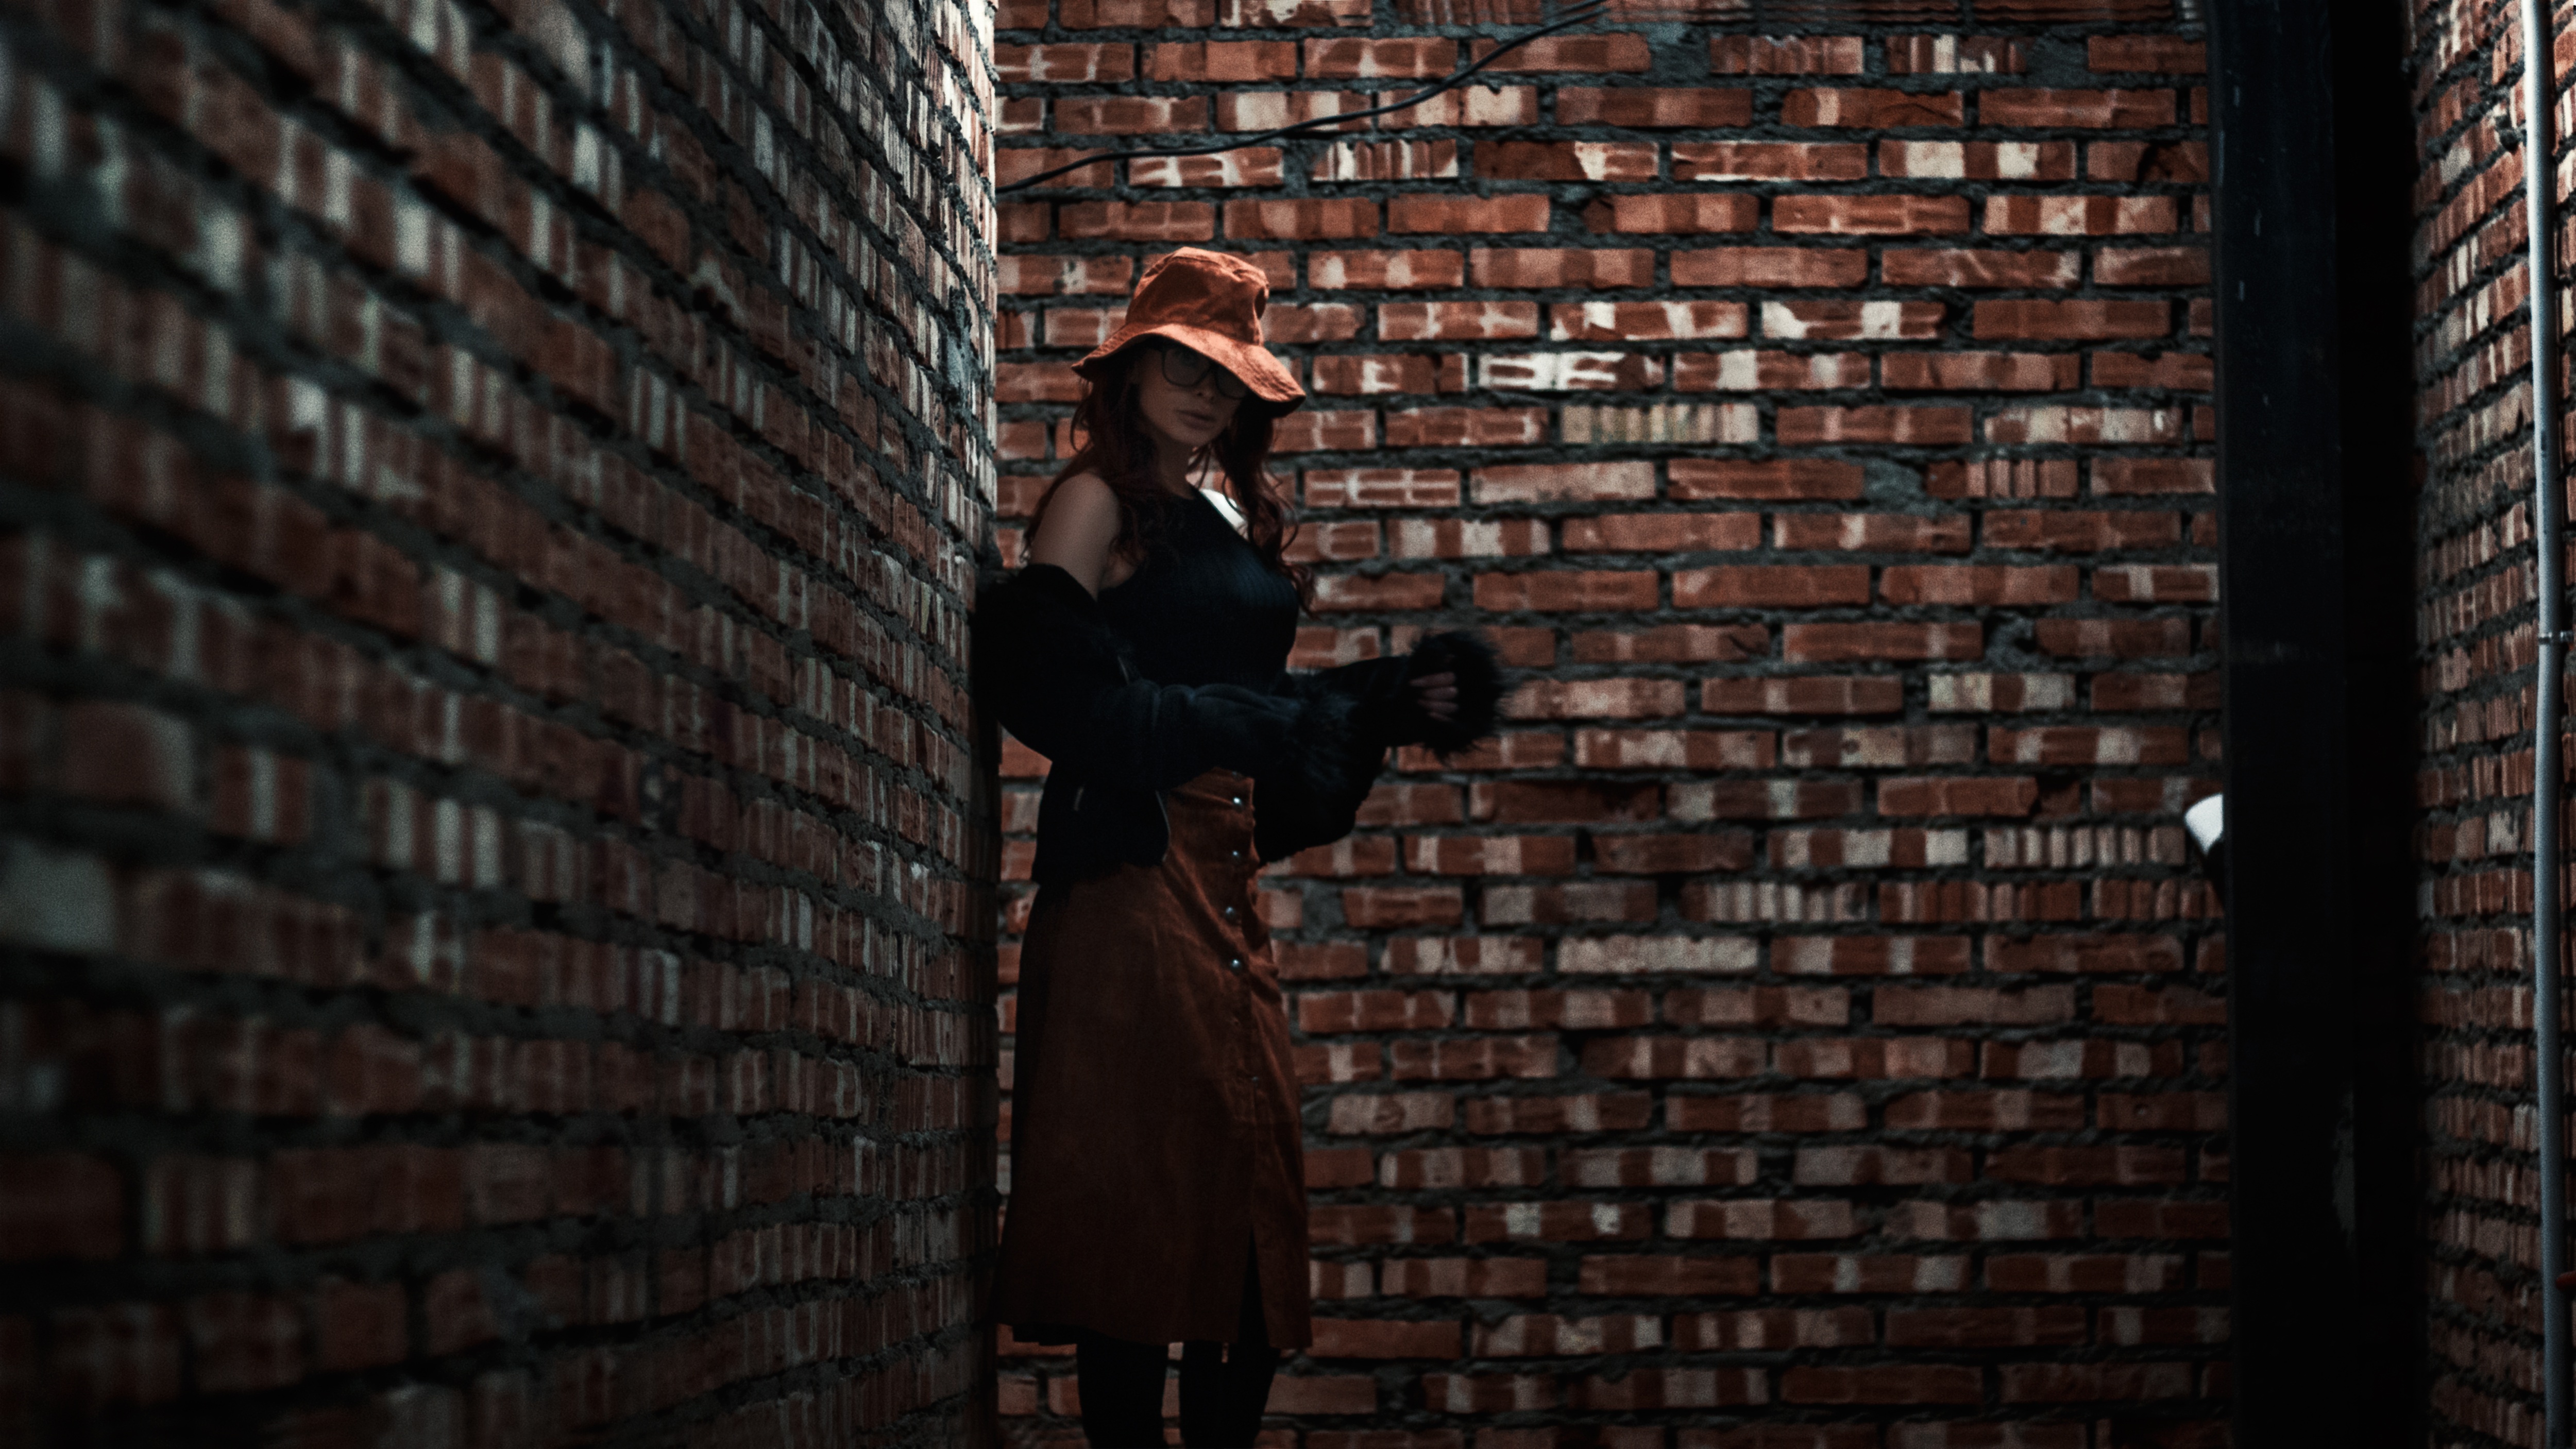
people, wood, girl, hair, street, alley, wall, photo, portrait, model, youth, darkness, fashion, lady, brick, modern, makeup, bright, photograph, beauty, beautiful, style, moscow, skirt, russia, posture, costume, photoshoot, glamour, business lady, in glasses, fashionable girl, girl in the hat